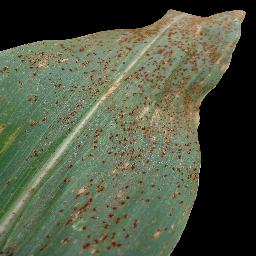
Label: Corn_(Maize)___Common_Rust